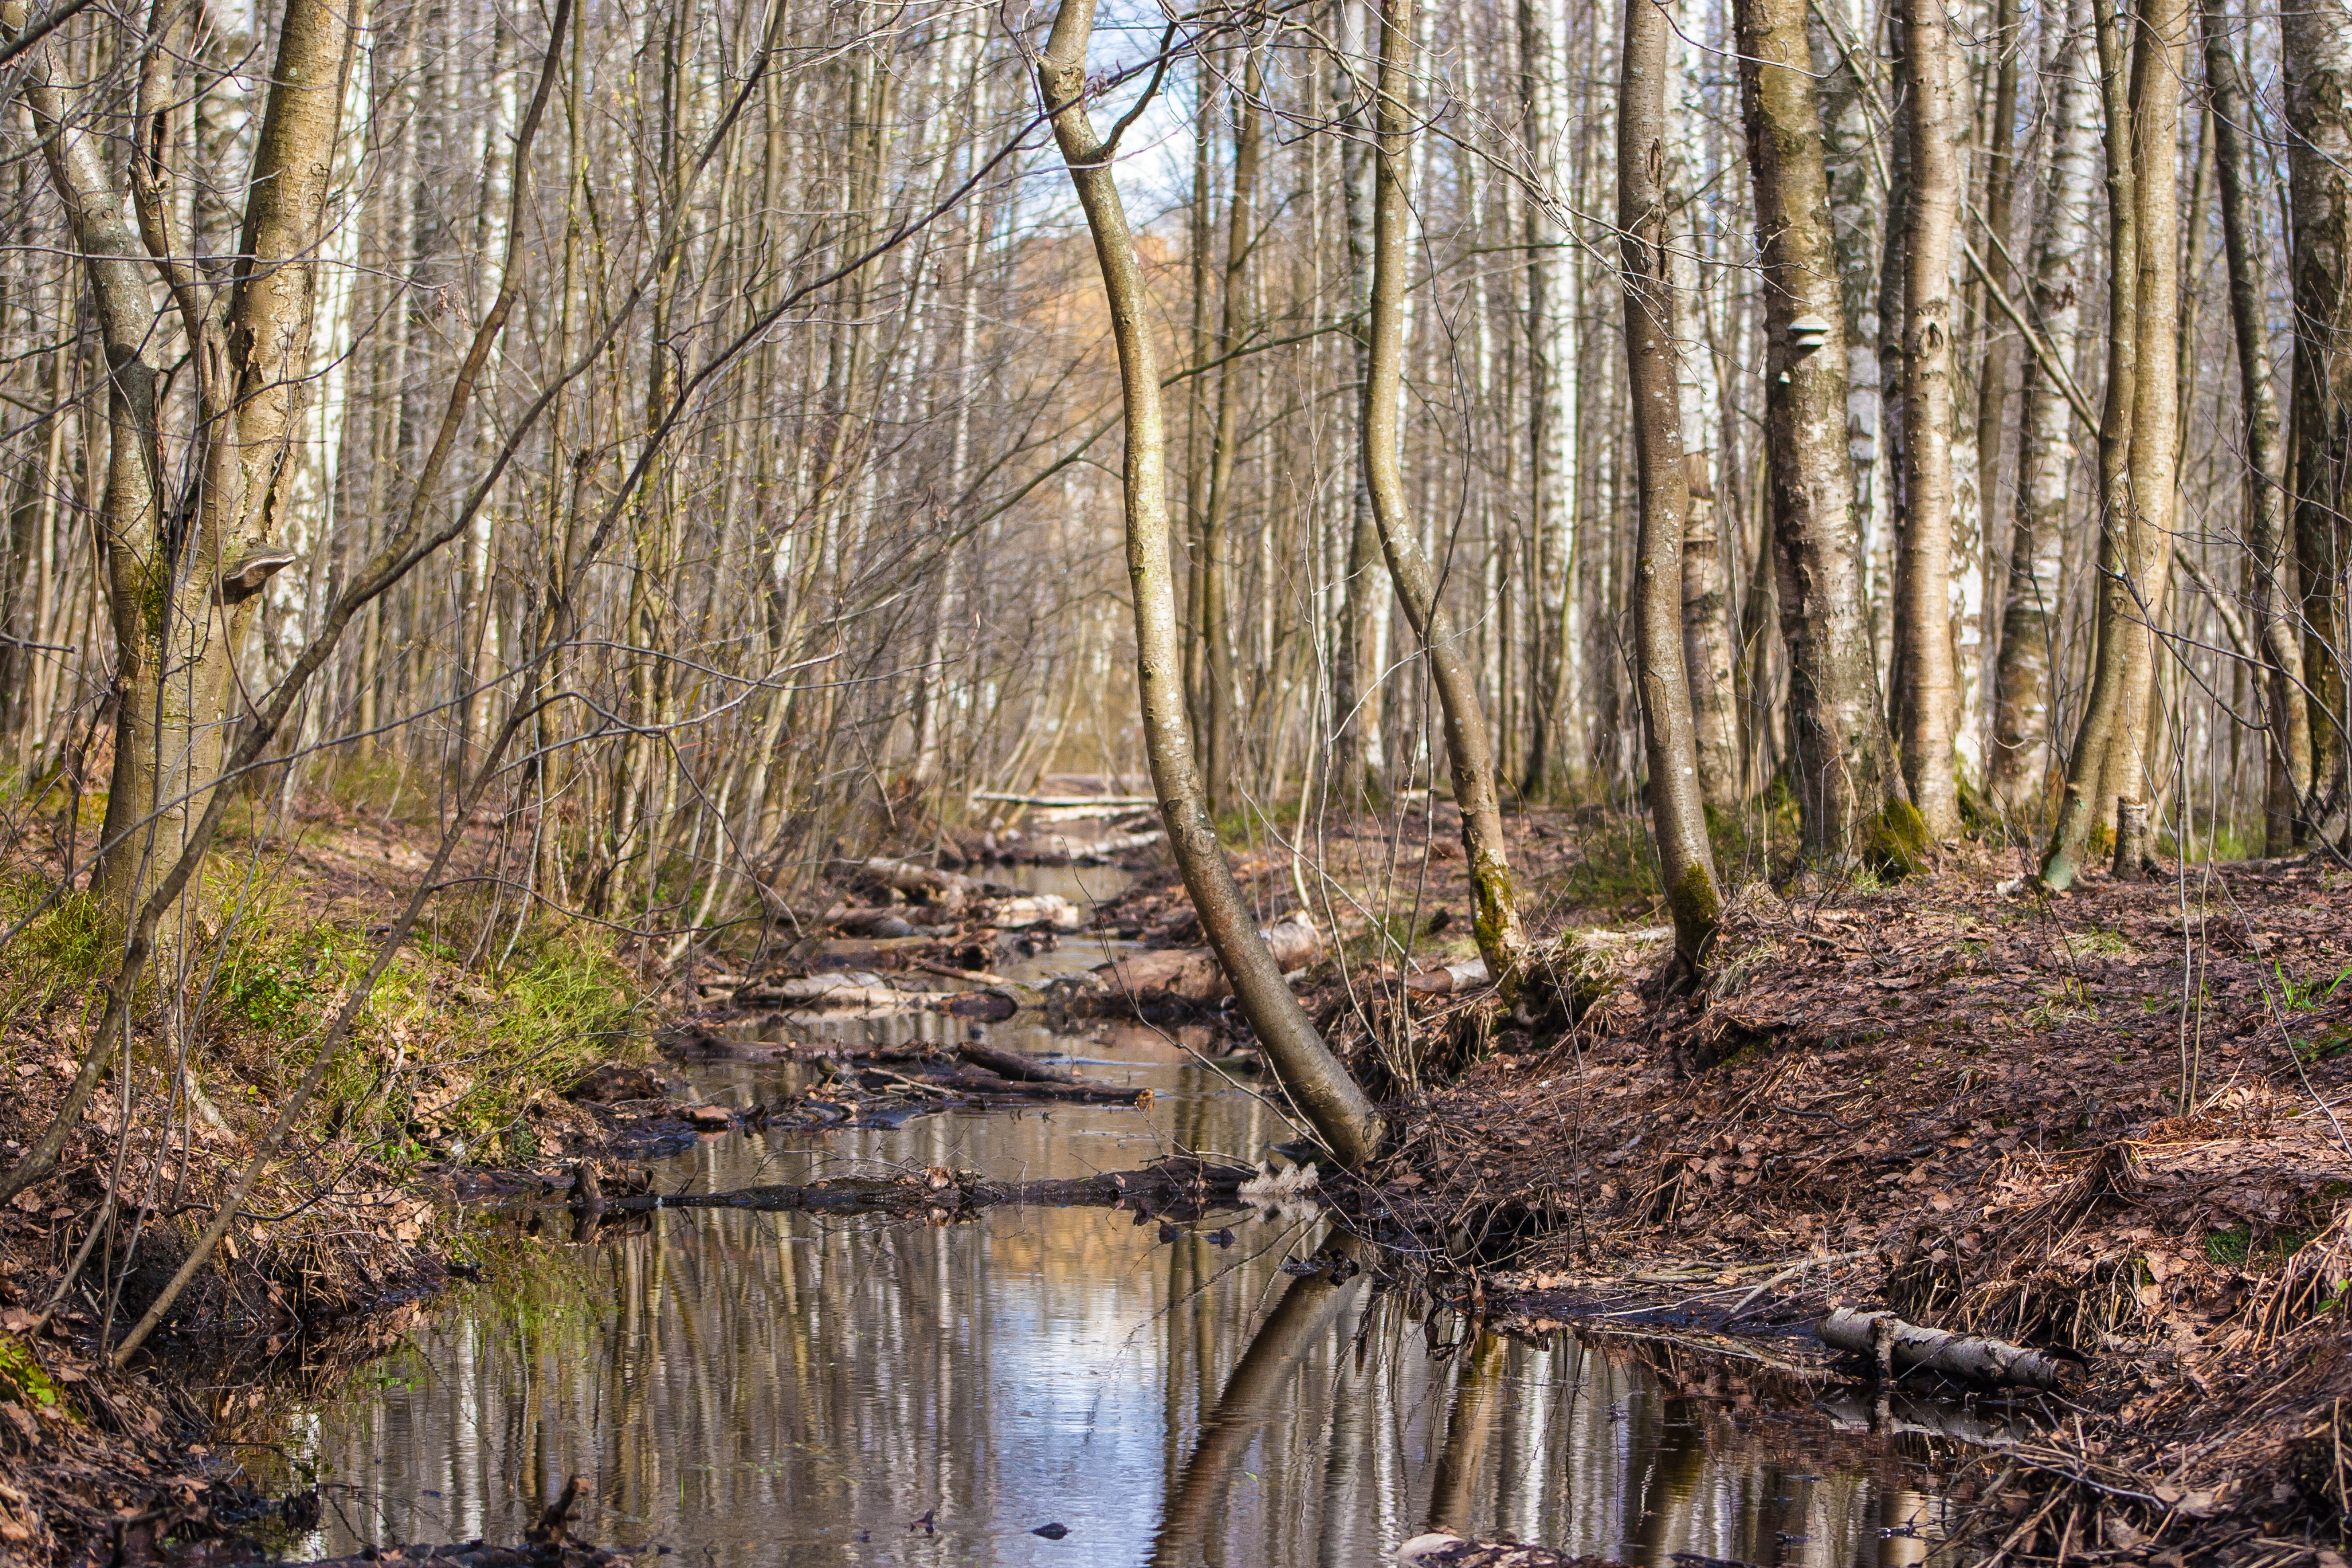
images, water, plant, fluvial landforms of streams, natural landscape, wood, tree, branch, twig, trunk, body of water, watercourse, bank, riparian zone, woody plant, grass, lake, deciduous, terrestrial plant, waterway, landscape, wetland, forest, stream, creek, reflection, temperate broadleaf and mixed forest, wildlife, woodland, riparian forest, jungle, marsh, tidal marsh, grove, nature reserve, winter, floodplain, bog, Northern hardwood forest, old growth forest, tropical and subtropical coniferous forests, fen, lacustrine plain, temperate coniferous forest, pond, arroyo, spruce fir forest, valdivian temperate rain forest, swamp, Freshwater marsh, channel, trail, path, bayou, soil, plant stem, autumn, birch family, river, rainforest